Iron Soldier

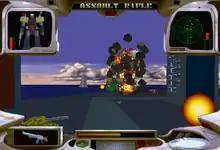
The player's Iron Soldier (IS) fights an enemy IS and takes down a building

The player has to fulfill mission objectives ranging from destroying specific targets, engaging enemy Iron Soldiers, defending resistance bases, or escorting convoys. There are 16 missions in total, each divided into groups of four. The player then loads the IS with weapons by placing them on the robot's shoulders, hips, and hands. Mounting the same weapon multiple times allows a greater amount of ammo to be carried, but some weapons are restricted to specific mounts. Initially, only the robot's fist manipulator and a semi-automatic assault rifle are available, but the player can expand the arsenal by successfully completing several missions. These include hand grenades, a chainsaw, a gatling gun, a rocket launcher, a railgun, a defense shield, and cruise missiles.